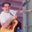
Label: man